Richard Colbeck

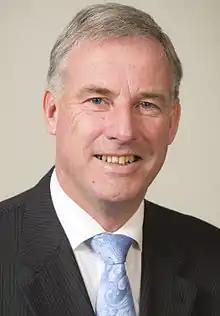
Colbeck in 2014

Richard Mansell Colbeck (born 5 April 1958) is an Australian politician. He has been a Senator for Tasmania since 2018, representing the Liberal Party, and served a previous term in the Senate from 2002 to 2016. Colbeck served as the Minister for Senior Australians and Aged Care Services and Minister for Sport in the Second Morrison Ministry from December 2020 until May 2022, when the Albanese ministry was appointed. Previous to this, he was the Minister for Aged Care and Minister for Youth and Sport since May 2019.